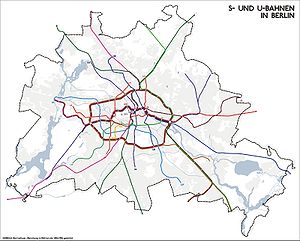
Berlin / Infrastruktur
Oversigt over S- og U-bahn-linjer i Berlin.
Berlin er hovedstaden i Tyskland og hjemsted for den tyske regering og parlament. Tillige er Berlin en af Tysklands 16 delstater. Delstaten og byen Berlin er helt omgivet af delstaten Brandenburg og ligger ved floden Spree i det østlige Tyskland blot 70 kilometer fra den tysk-polske grænse. Pr. 31. december 2018 havde byen 3.644.826 indbyggere.